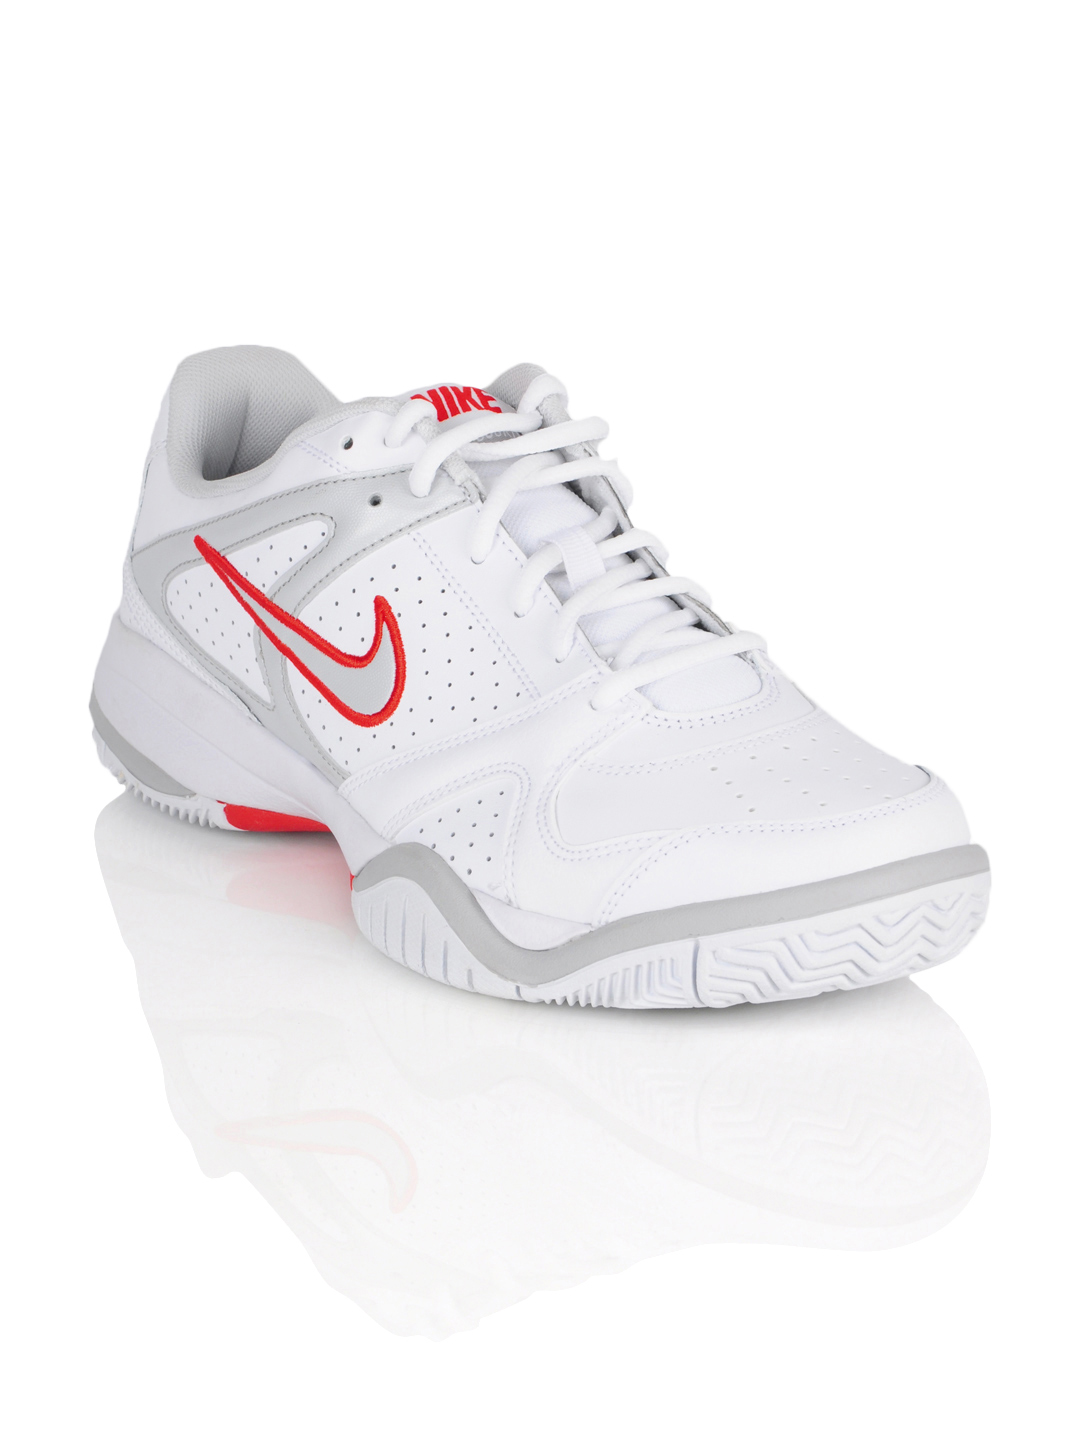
Nike Men City Court VI White Sports Shoes
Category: Footwear / Shoes / Sports Shoes
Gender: Men
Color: White
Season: Summer 2012
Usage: Sports